Taqdeer Ka Badshah

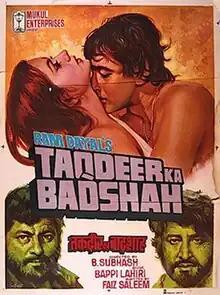
DVD Cover

Taqdeer Ka Badshah is a 1982 Indian Hindi-language Indian film directed by B. Subhash, starring Mithun Chakraborty, Ranjeeta, Pran, Amjad Khan, Vijay Arora, Suresh Oberoi. The disco soundtrack was composed by Bappi Lahiri.